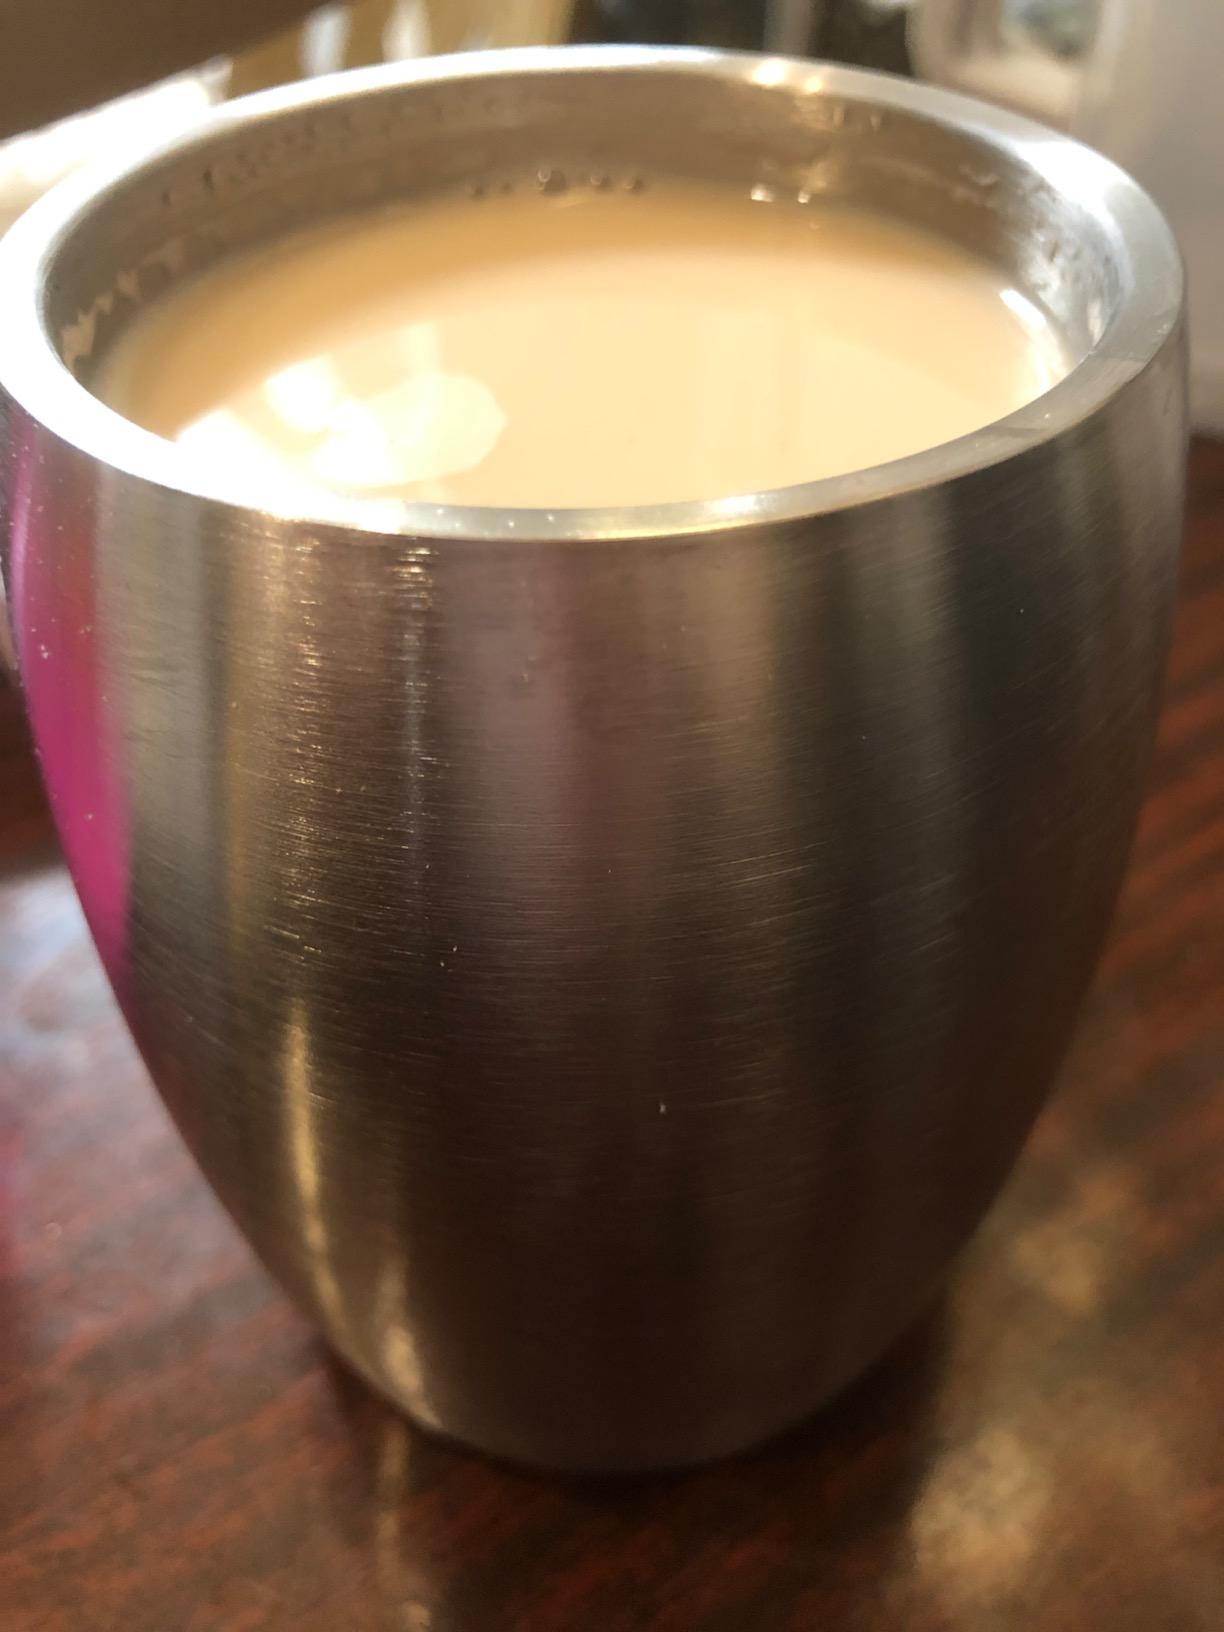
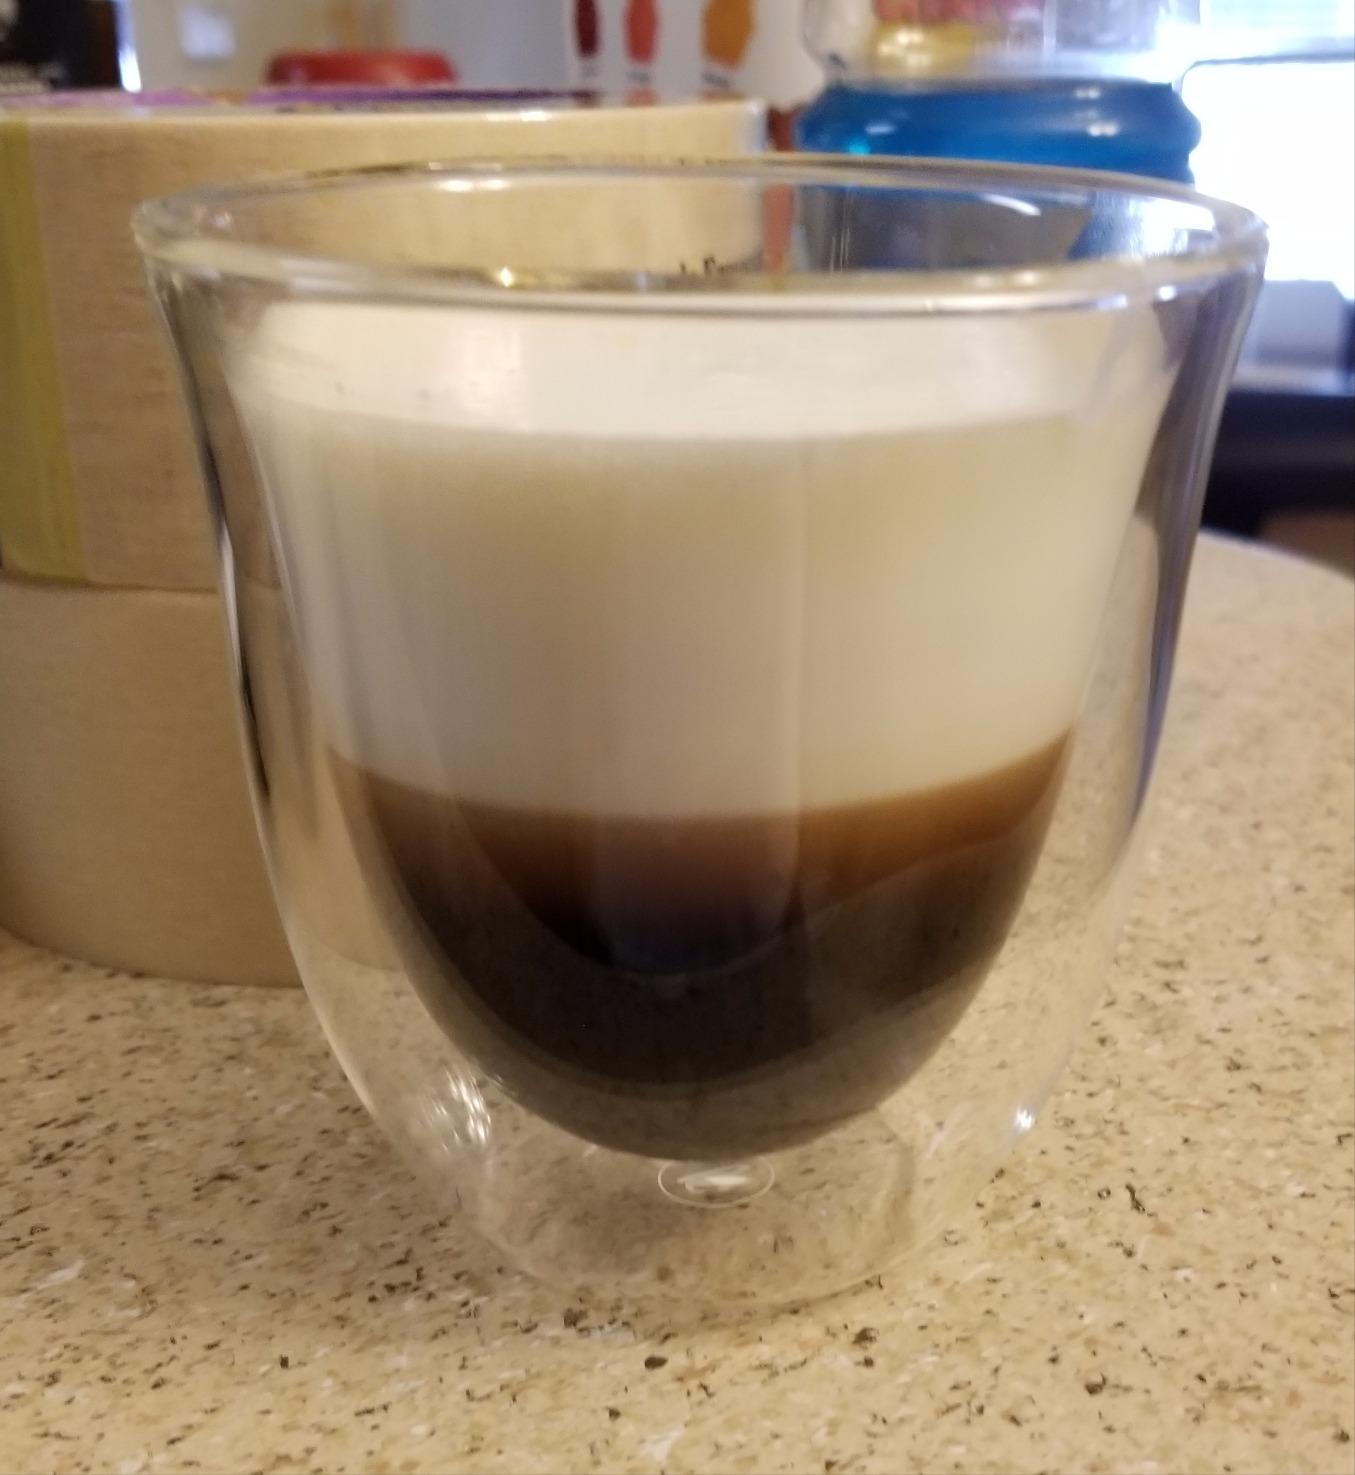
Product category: items_mug
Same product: no